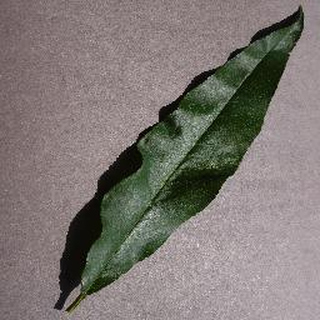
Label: healthy_peach